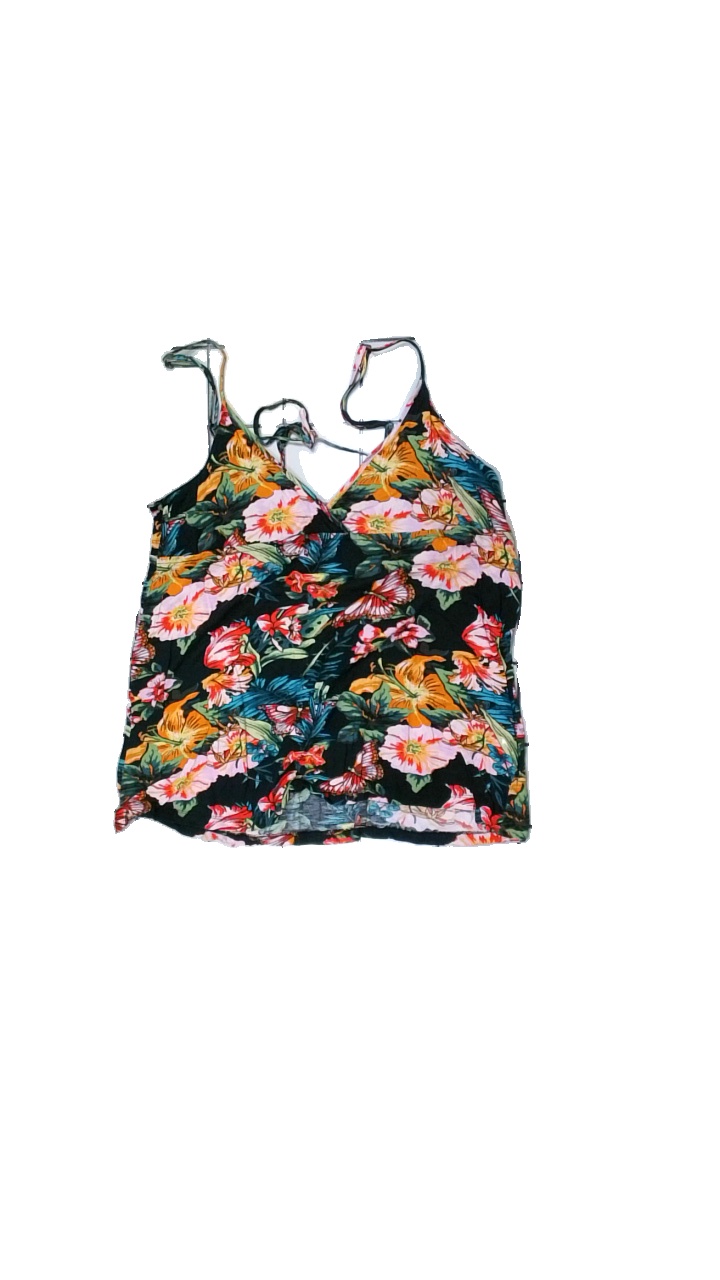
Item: Top (Ladies)
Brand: Lindex
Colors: Black, Pink, Turquoise, Multicolor
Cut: Regular, C-collar
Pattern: Floral print
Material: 100% viscose
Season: All
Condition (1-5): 3
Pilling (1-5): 3
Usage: Export
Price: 50-100